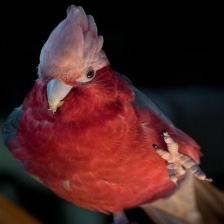
Species: ROSE BREASTED COCKATOO
Scientific name: EOLOPHUS ROSEICAPILLA
ImageNet parent category: sulphur-crested_cockatoo